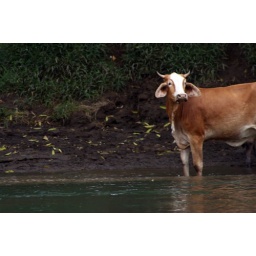
cow in the river sarapiqui